Curtiss P-40 Warhawk variants

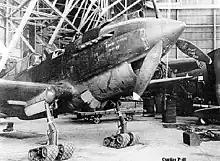
XP-40 fitted with tracked landing gear.

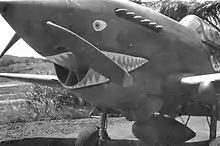
A close up view of the P-40C's drop tank.

In 1937, the 10th P-36A was fitted with a 1,150 hp (860 kW) V-1710-19. Unlike the Model 75I, the resulting XP-40 (Model 75P) did not have a turbo-supercharger, thus the cockpit was not moved back, and the radiator was moved to the ventral position. Later the landing gear was redesigned and the radiator was moved under the nose. Armament was two .50 M2 Brownings mounted in the nose.